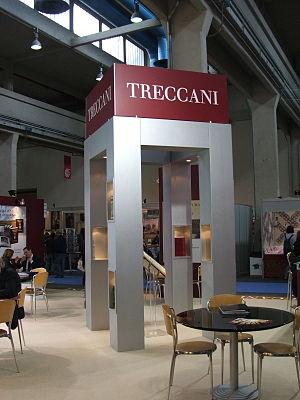
Treccani est le nom par lequel on appelle communément l'Enciclopedia Italiana di scienze, lettere ed arti.
L’Istituto dell'Enciclopedia Italiana est une maison d'édition italienne, fondée en 1925 et surtout connue pour avoir édité l’Encyclopédie italienne de sciences, lettres et arts, plus connue comme Encyclopédie Treccani.